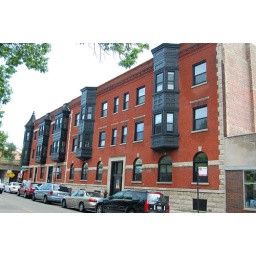
This apartment building at 57th Street by the railroad tracks dates to 1888.